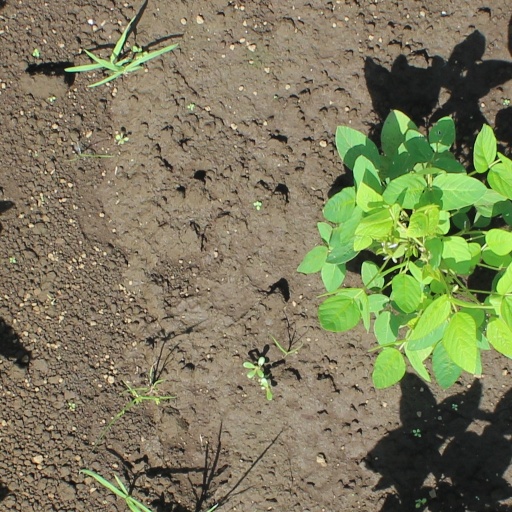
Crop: soybean